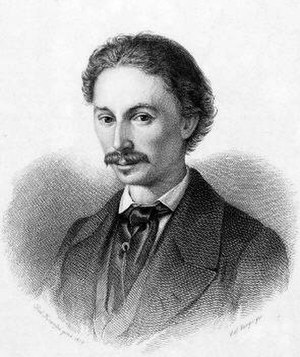
Julius Stockhausen
Julius Stockhausen.
Julius Stockhausen var en tysk sanger og sanglærer.